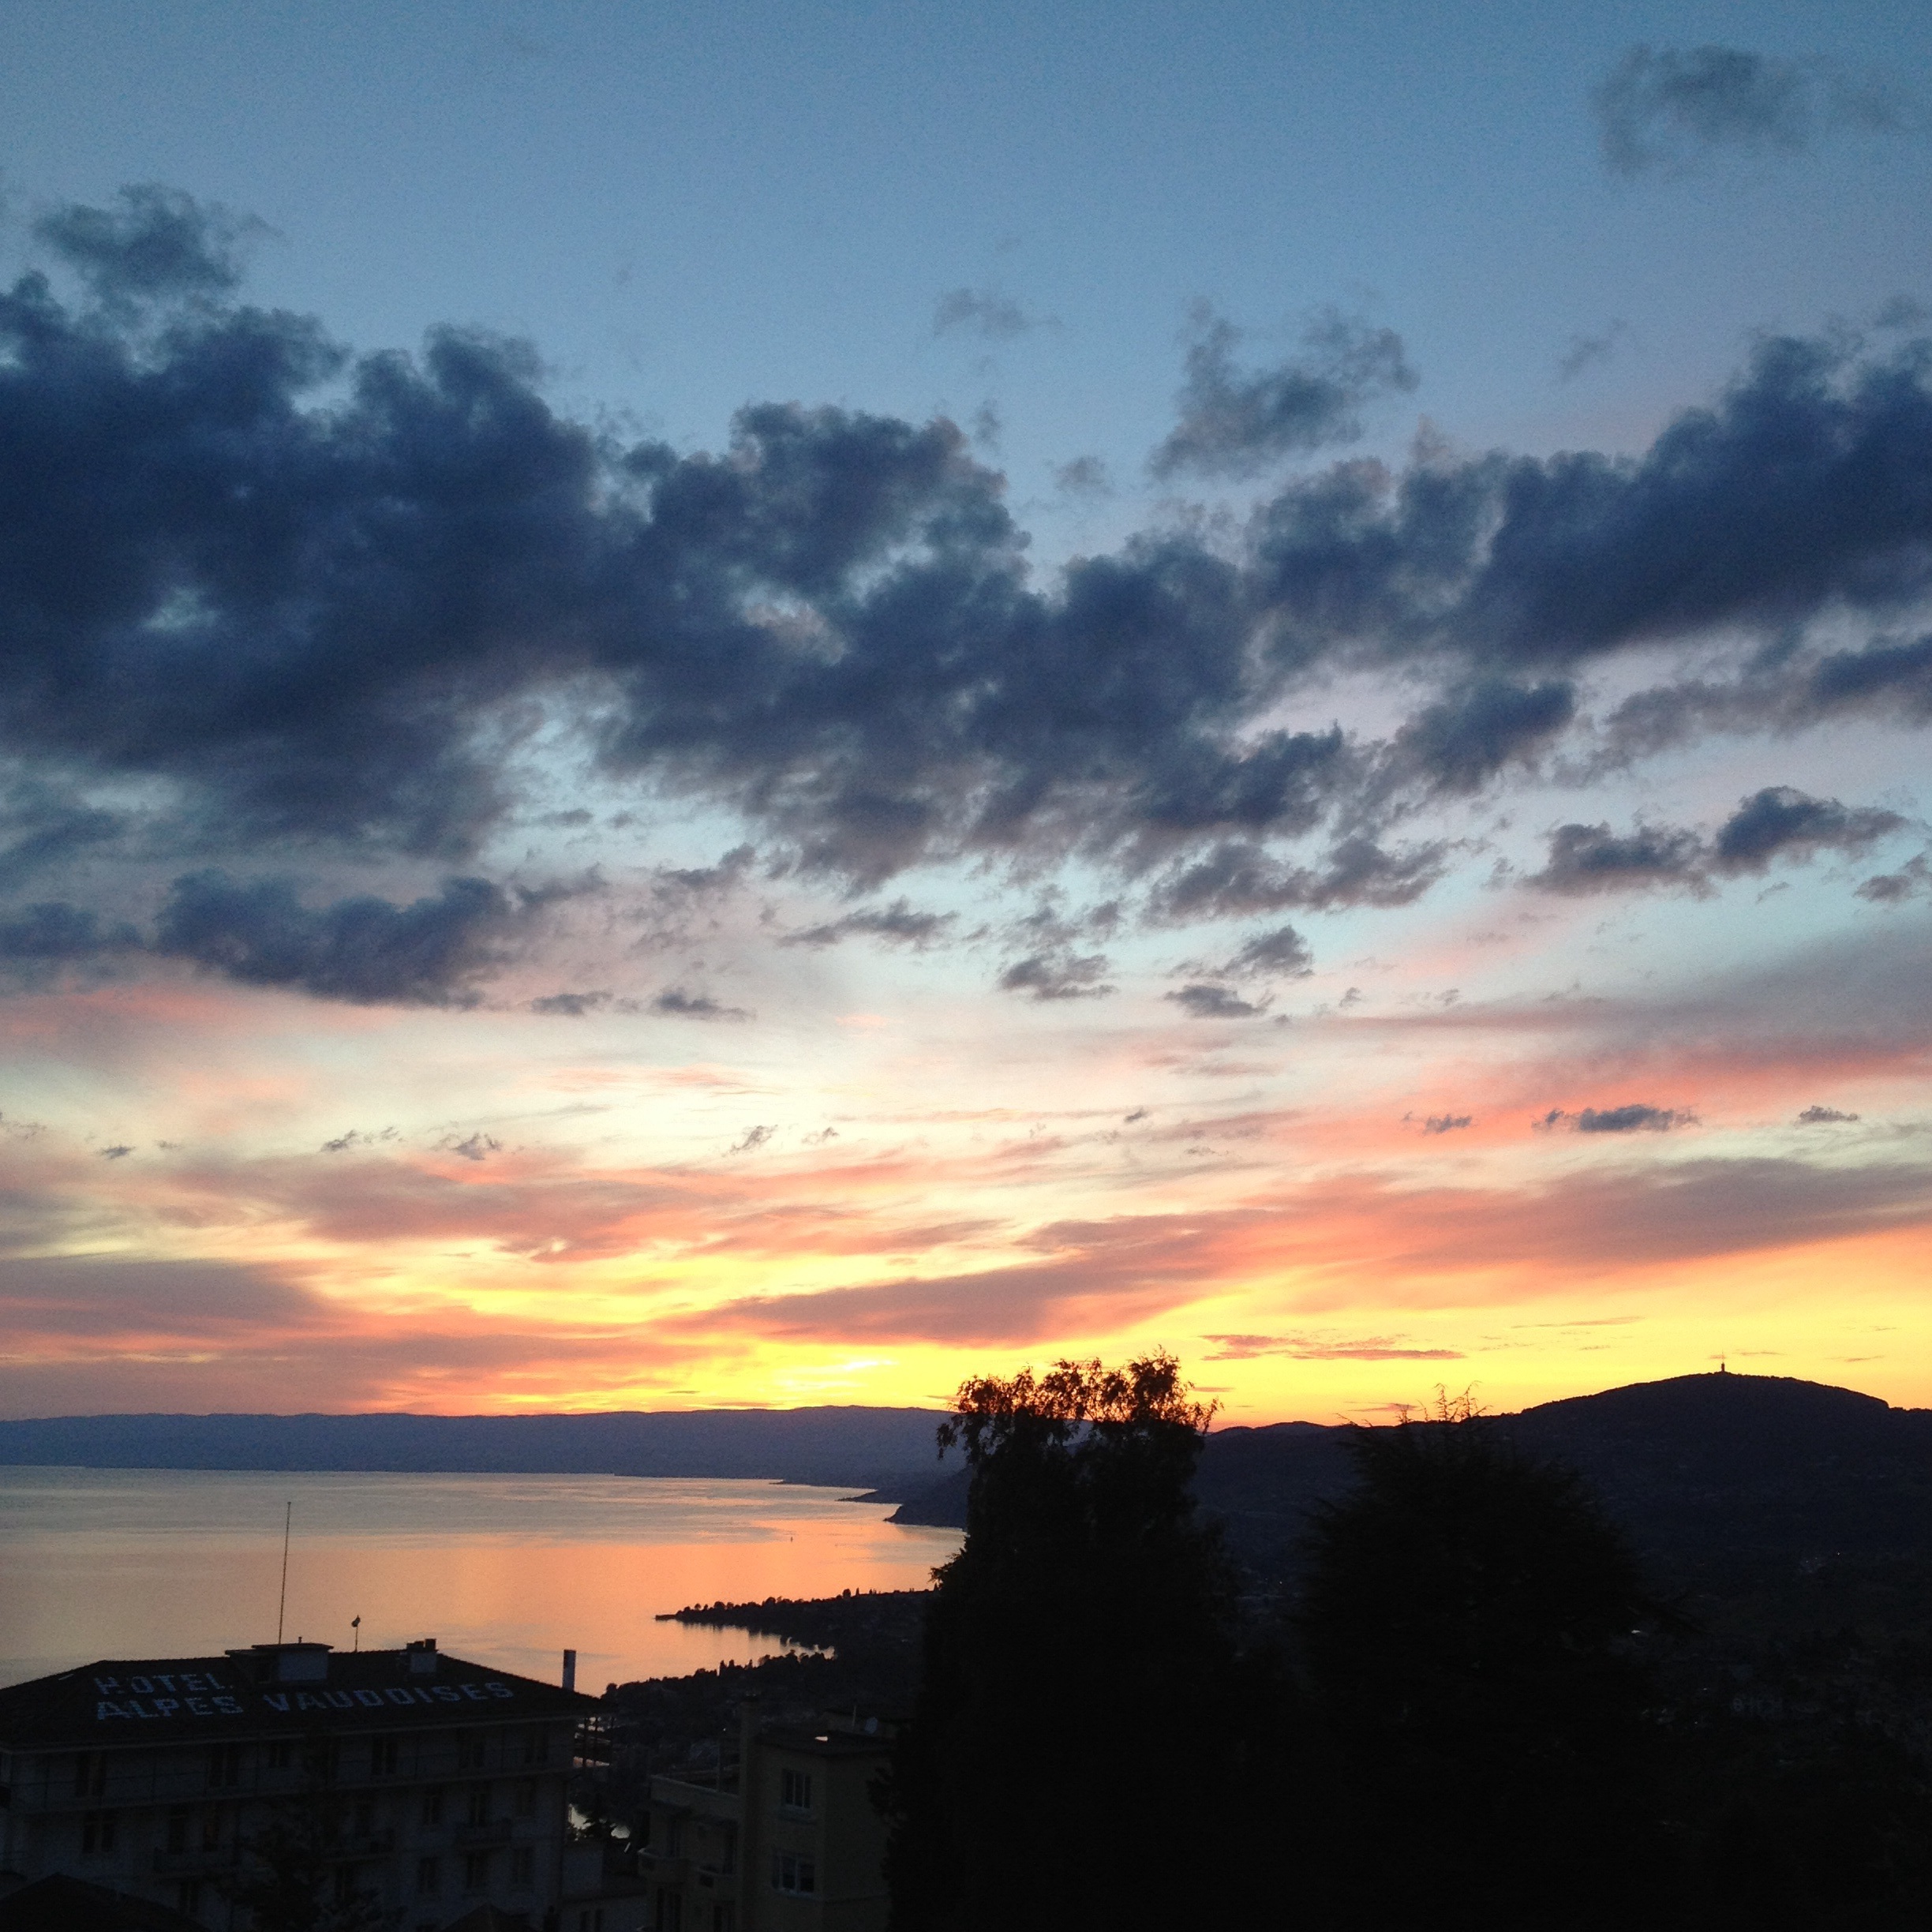
landscape, horizon, cloud, sky, sun, sunrise, sunset, sunlight, morning, lake, dawn, atmosphere, dusk, evening, twilight, afterglow, red sky at morning